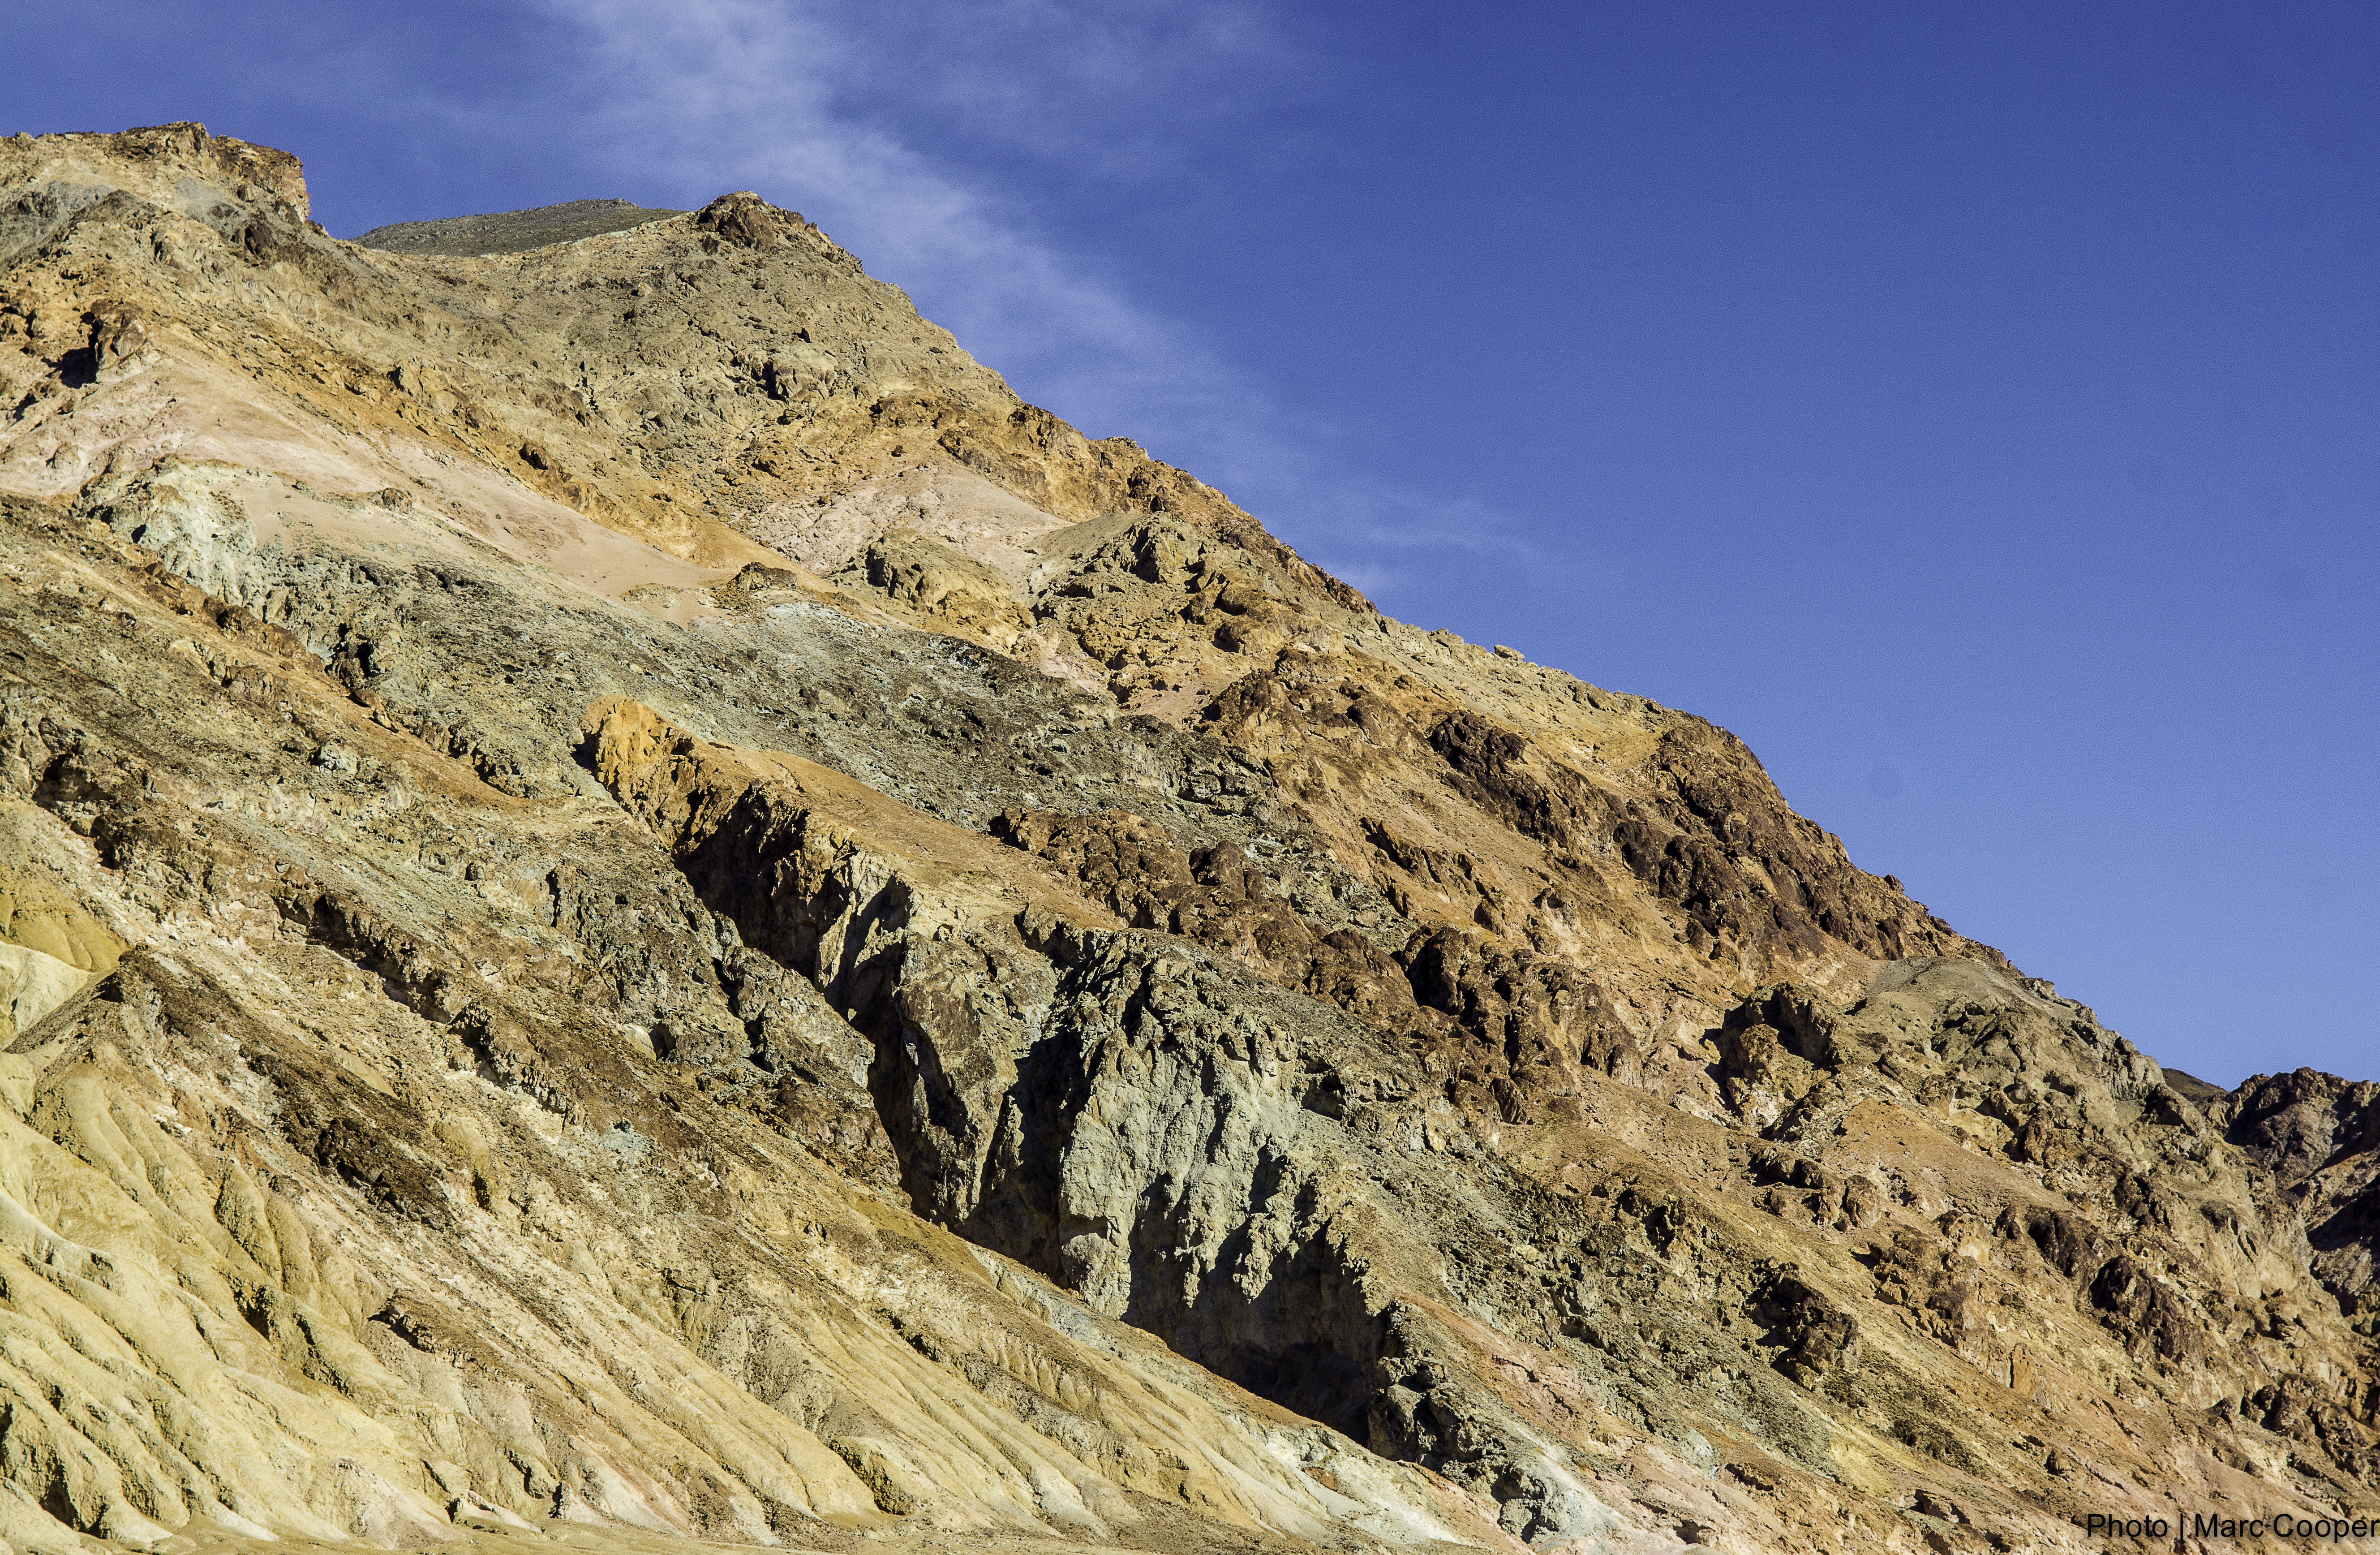
landscape, rock, wilderness, mountain, hill, valley, mountain range, formation, cliff, soil, terrain, ridge, summit, cool image, geology, badlands, plateau, deathvalley, marccooper, devilsgolfcourse, artistspalette, i, wadi, landform, natural environment, geographical feature, mountainous landforms